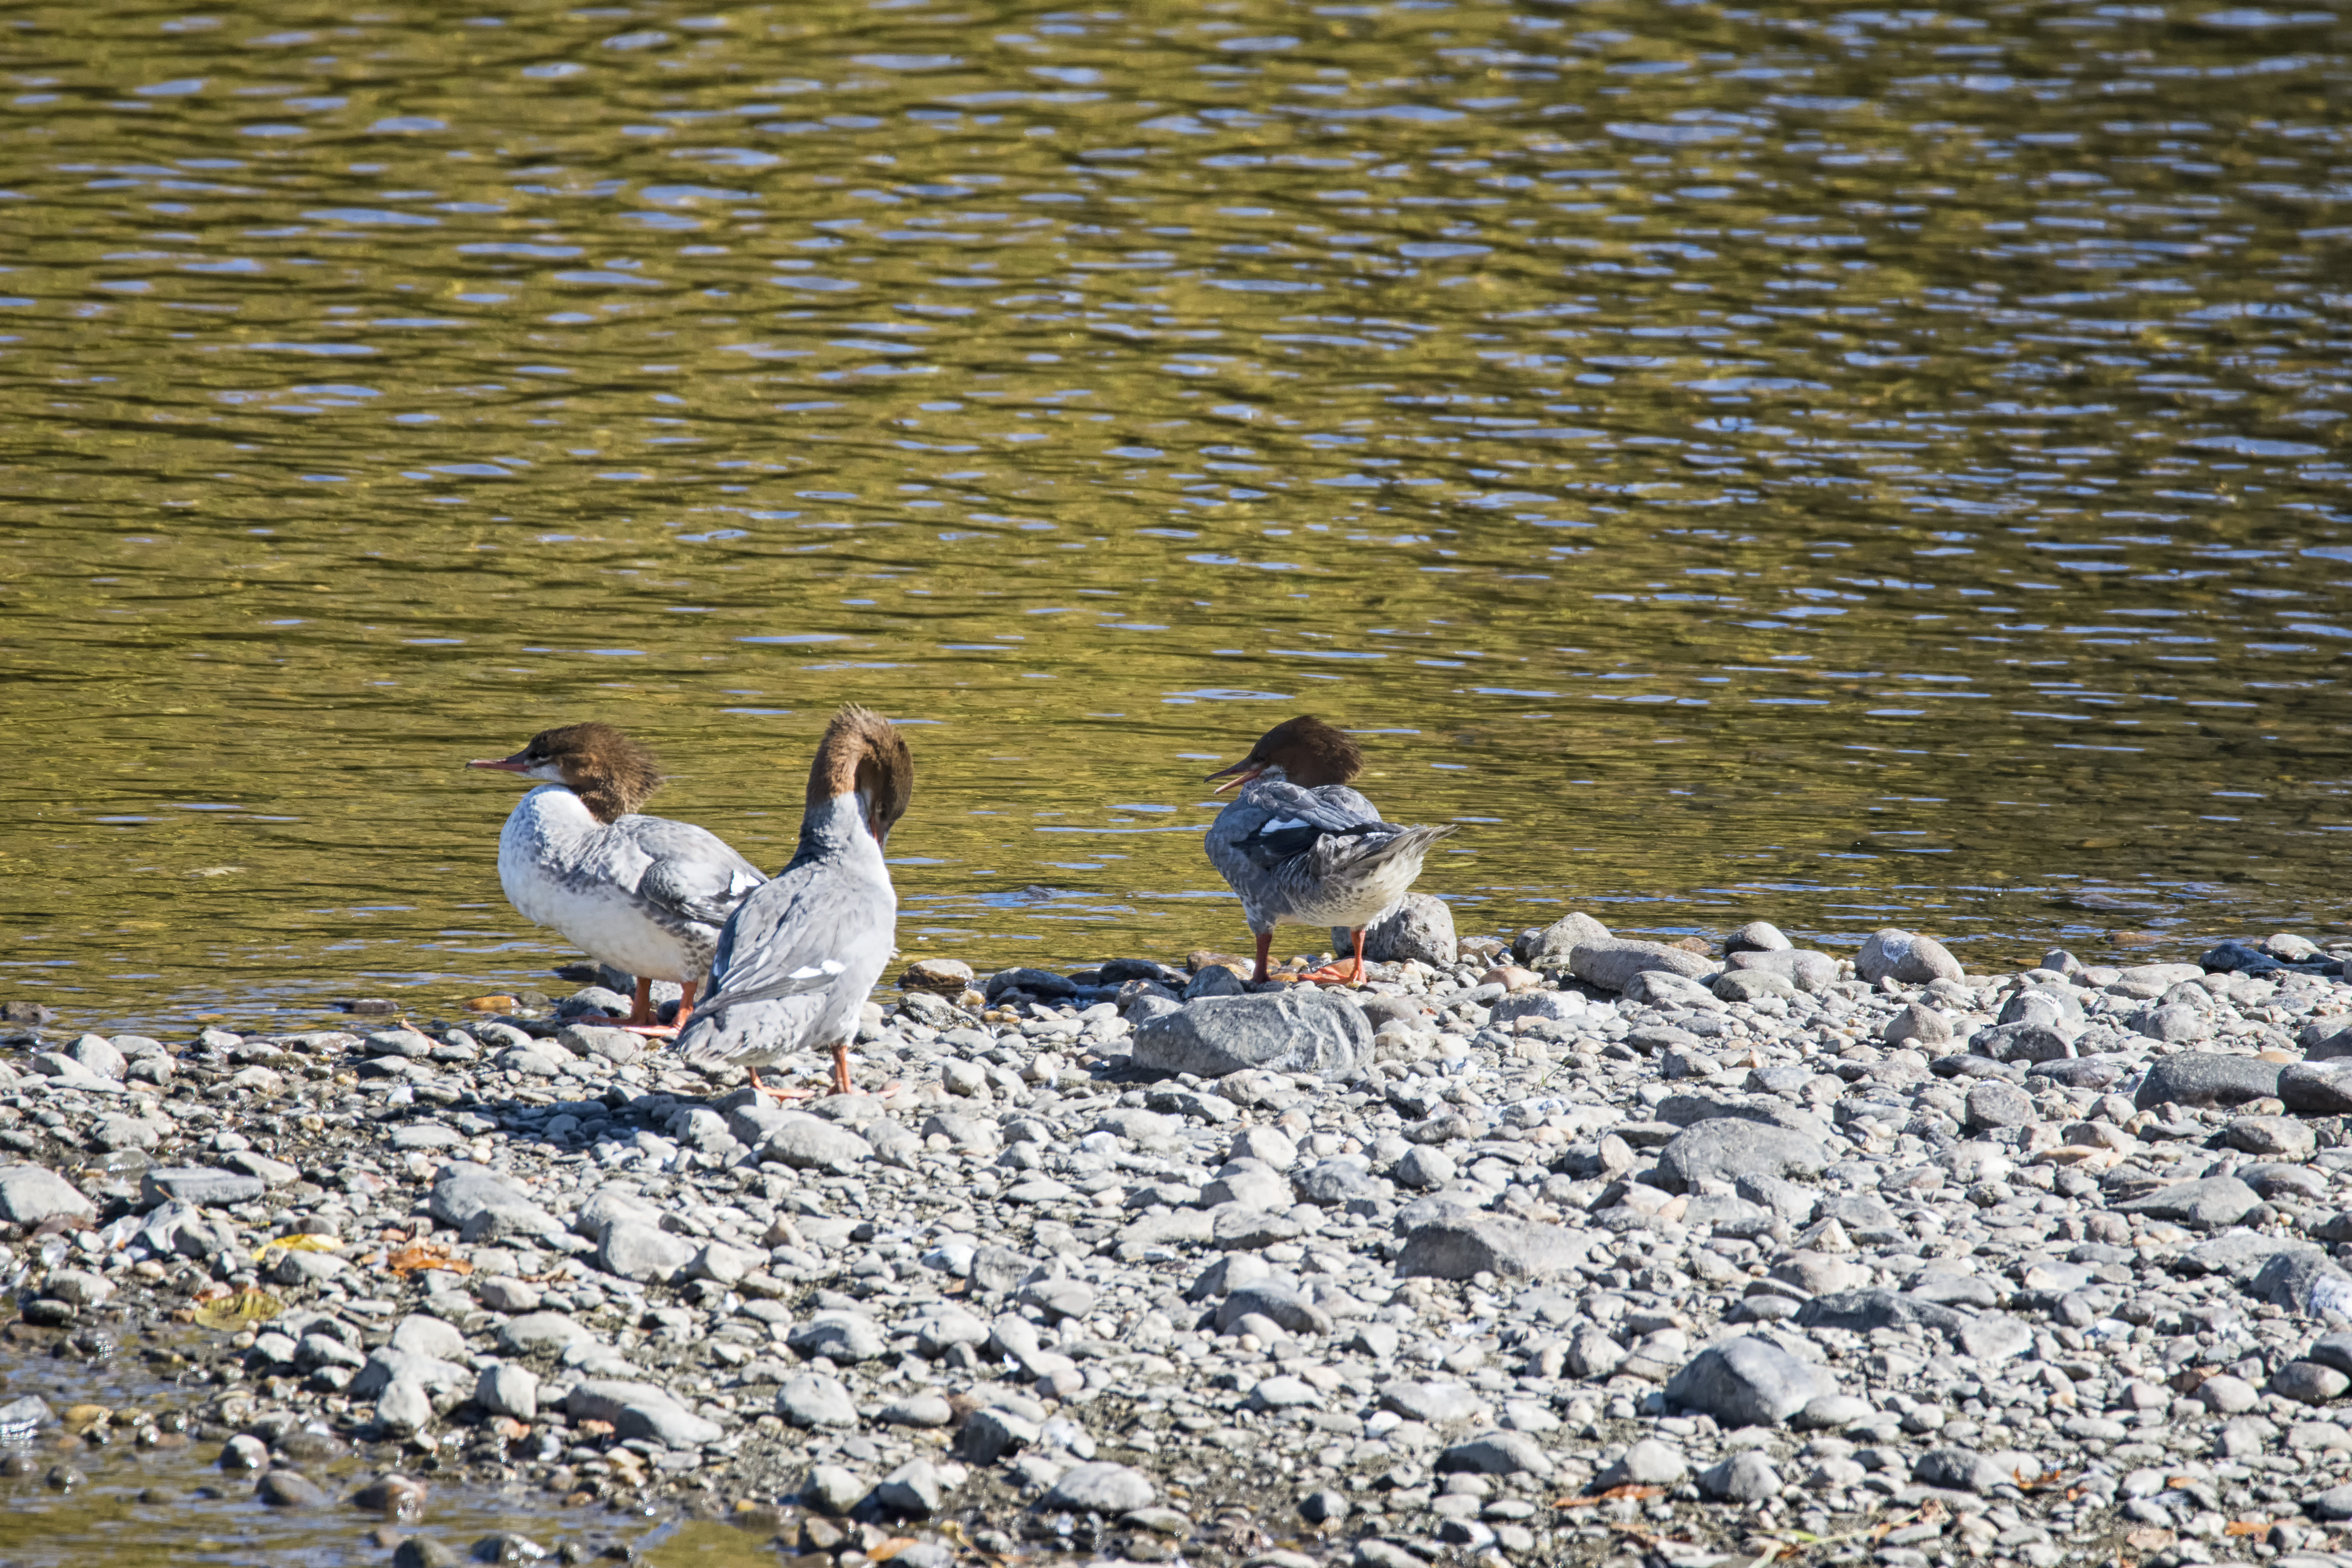
sea, bird, wildlife, fauna, grand, duck, canada, common, quebec, waterfowl, water bird, merganser, sherbrooke, oiseau, harle, ducks geese and swans